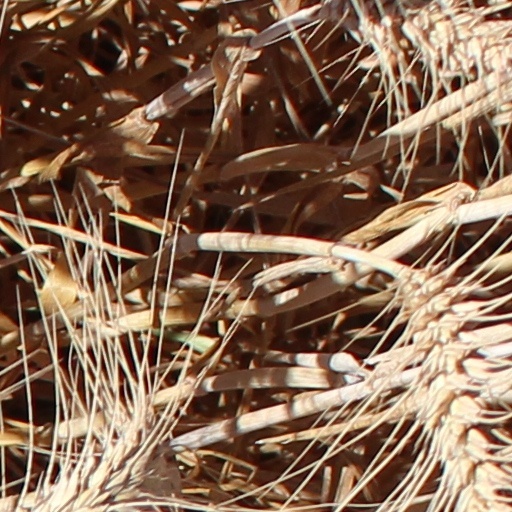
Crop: wheat